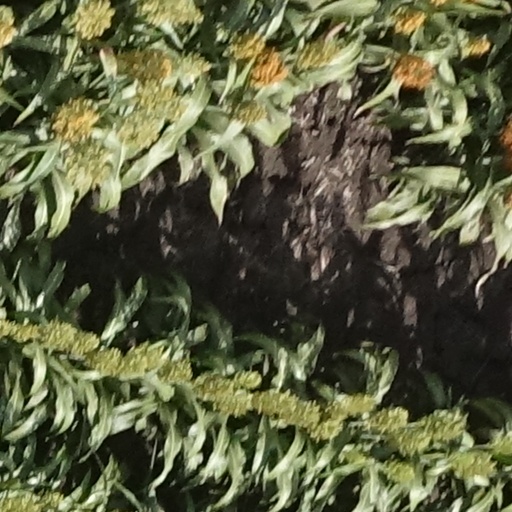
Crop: sorghum